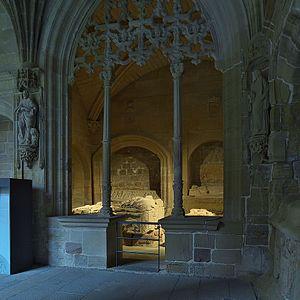
Mencia ou Mécia Lopez de Haro était une noble léonaise et biscayenne qui devint reine du Portugal, par son mariage avec le roi Sanche II. Cependant, son statut de reine du Portugal est contestée, son mariage avec le monarque portugais ayant été annulé par le pape Innocent IV lors du concile de Lyon. Elle a eu un rôle central dans la crise politique de 1245 au Portugal.